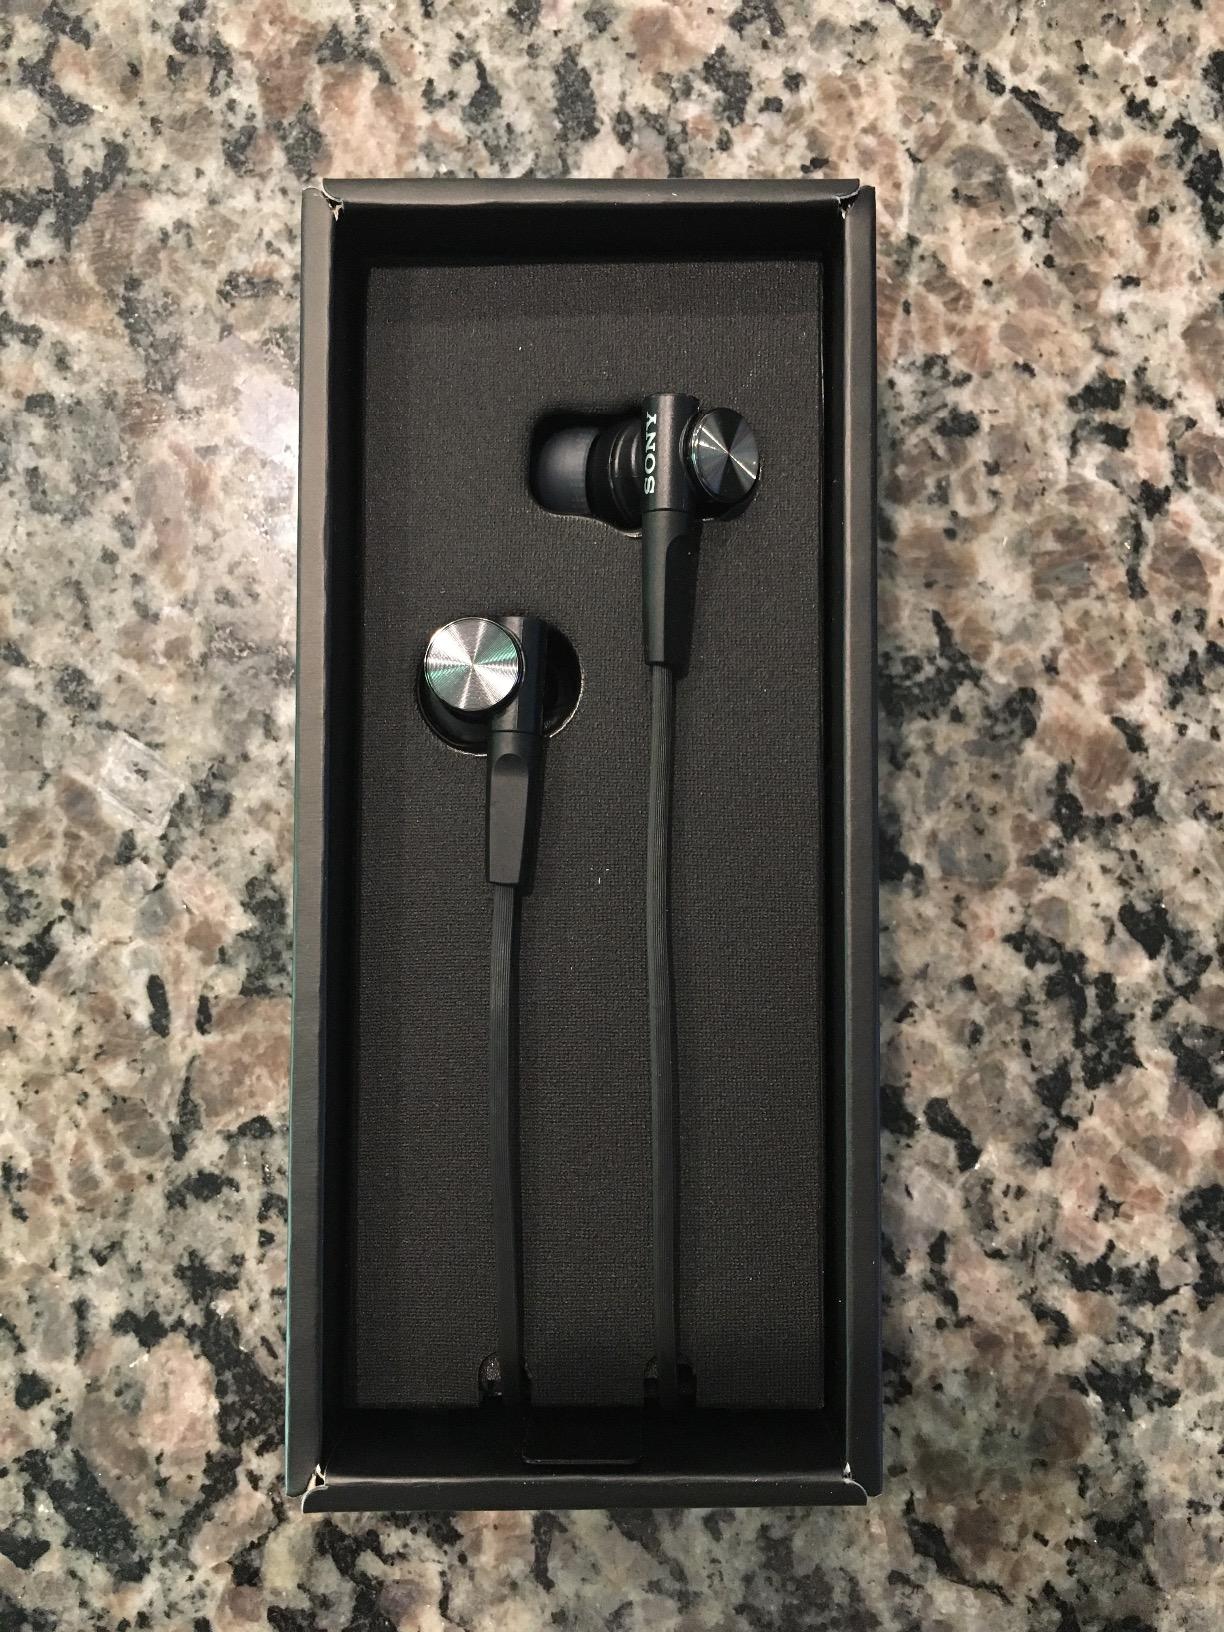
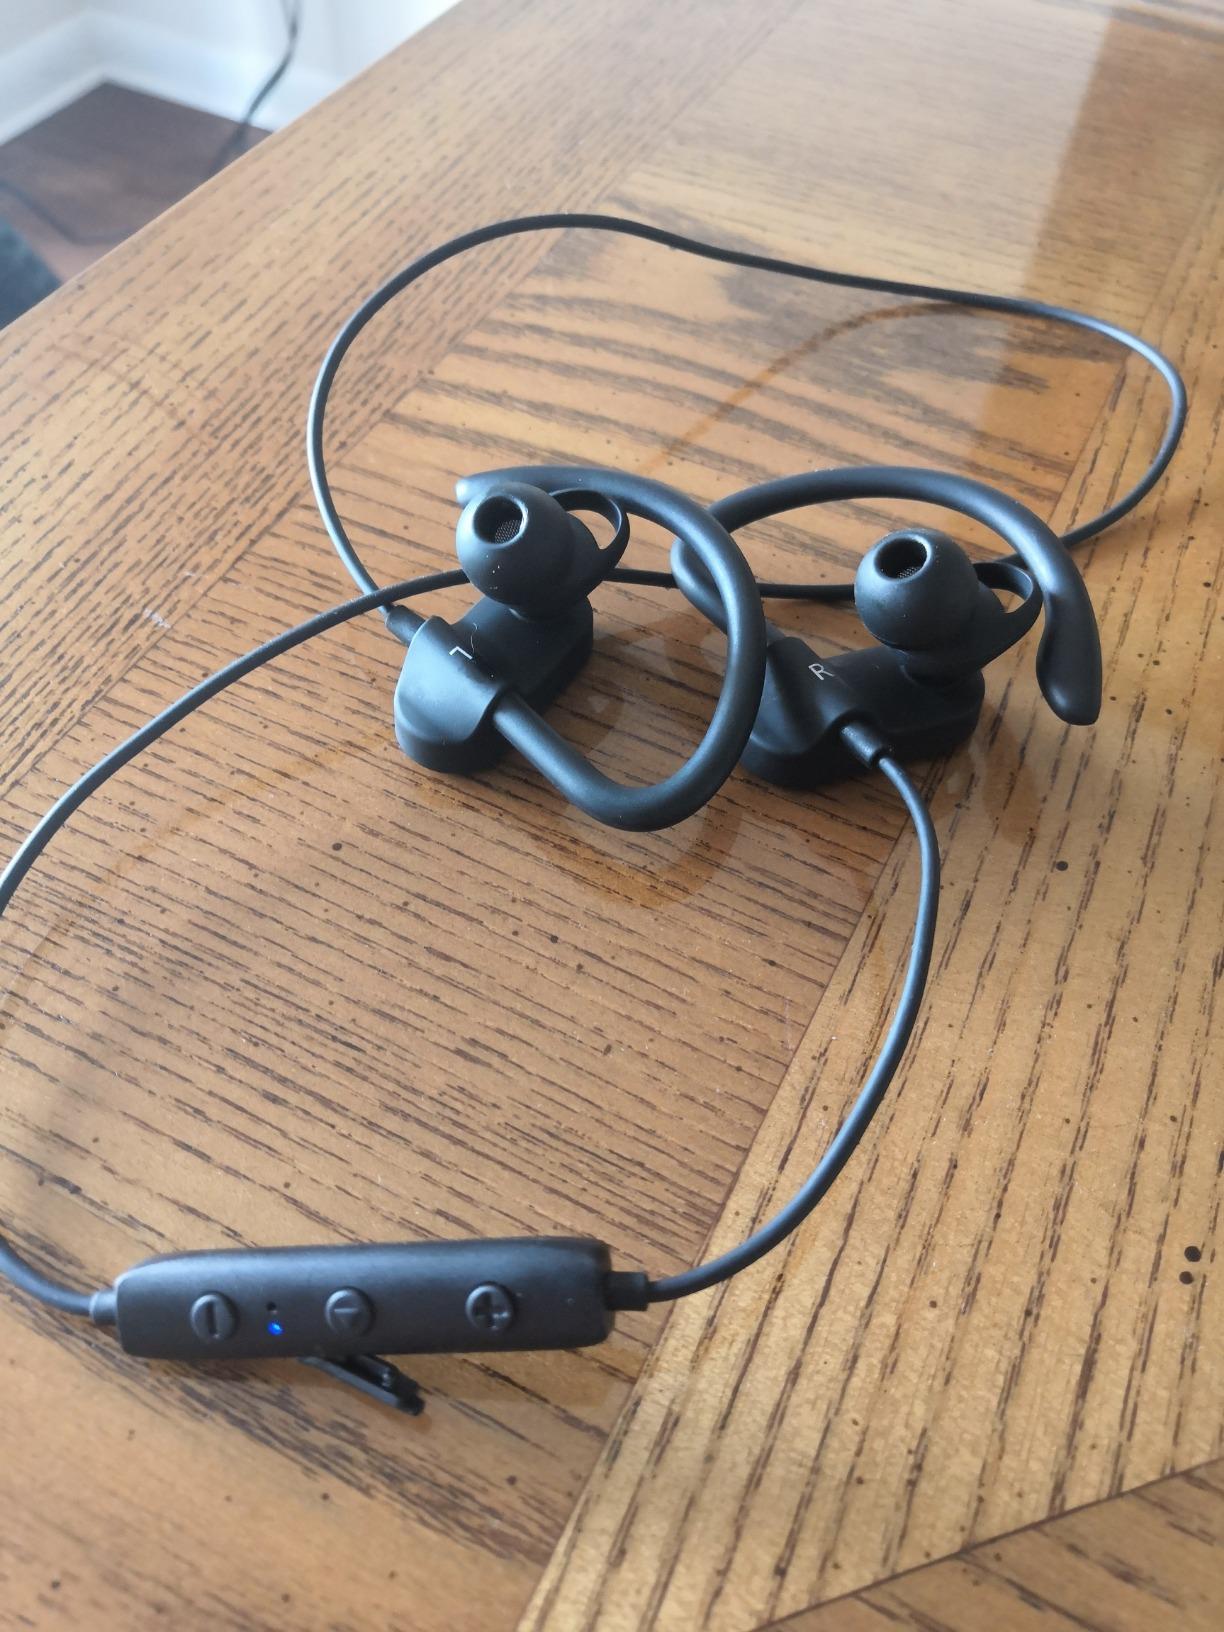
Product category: headphones
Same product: no